Doug Pinnick

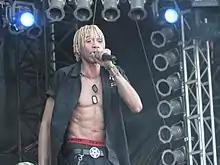
Pinnick in 2006

In 1998, Pinnick confirmed his homosexuality, coming out during an interview for "Regeneration Quarterly". Diamante Music Group canceled distribution of King's X material in Christian retail stores following this information becoming public knowledge. In recent years, Pinnick has revealed that he now identifies as agnostic, in contrast to his Contemporary Christian music past.